Frisch's

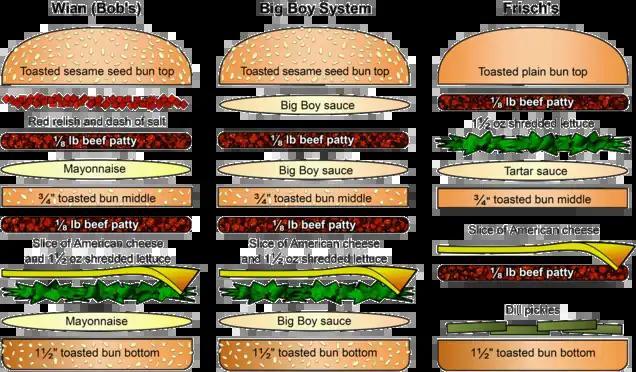
An illustration showing how Big Boy hamburgers are assembled. The original version developed by Bob Wian (left) has mayonnaise and red relish (a combination of pickle relish, ketchup and chili sauce). Frisch's version (right) replaces them with tartar sauce and dill pickles, and applies them in a different order. The worldwide Big Boy system version (center) instead uses a thousand island-type dressing advertised as "Big Boy special sauce".

The Big Boy served at Frisch's is slightly different from those at other Big Boy restaurants. Where Bob Wian dressed Big Boy hamburgers with mayonnaise and red relish, Frisch later replaced these with tartar sauce and added dill pickles in his version and applied these in a different order. (Early Frisch's menus show that he used tartar sauce on hamburgers and cheeseburgers, but mayonnaise on his Big Boy hamburgers.) Frisch's licensee Manners Big Boy used a different tartar sauce called "white sauce" and placed the pickles above the top patty. The use of tartar sauce on Frisch's Big Boy hamburgers was not simply a matter of taste. Frisch recognized the use of a single combined condiment was simpler and faster. Later the Big Boy system adopted the idea, using the combined form of red relish and mayonnaise, commonly known as thousand island dressing, on Big Boy hamburgers.